Marian Dziędziel

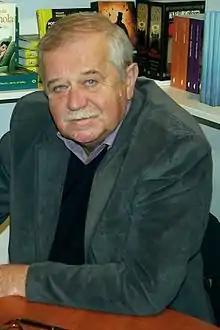
Dziędziel in 2012

Marian Dziędziel (born 5 August 1947) is a Polish actor. He received three Polish Academy Award for Best Actor nominations and won once for his role in "The Wedding" (2004). In his career spanning half a century, Dziędziel has appeared in more than one hundred films and television series.